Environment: real
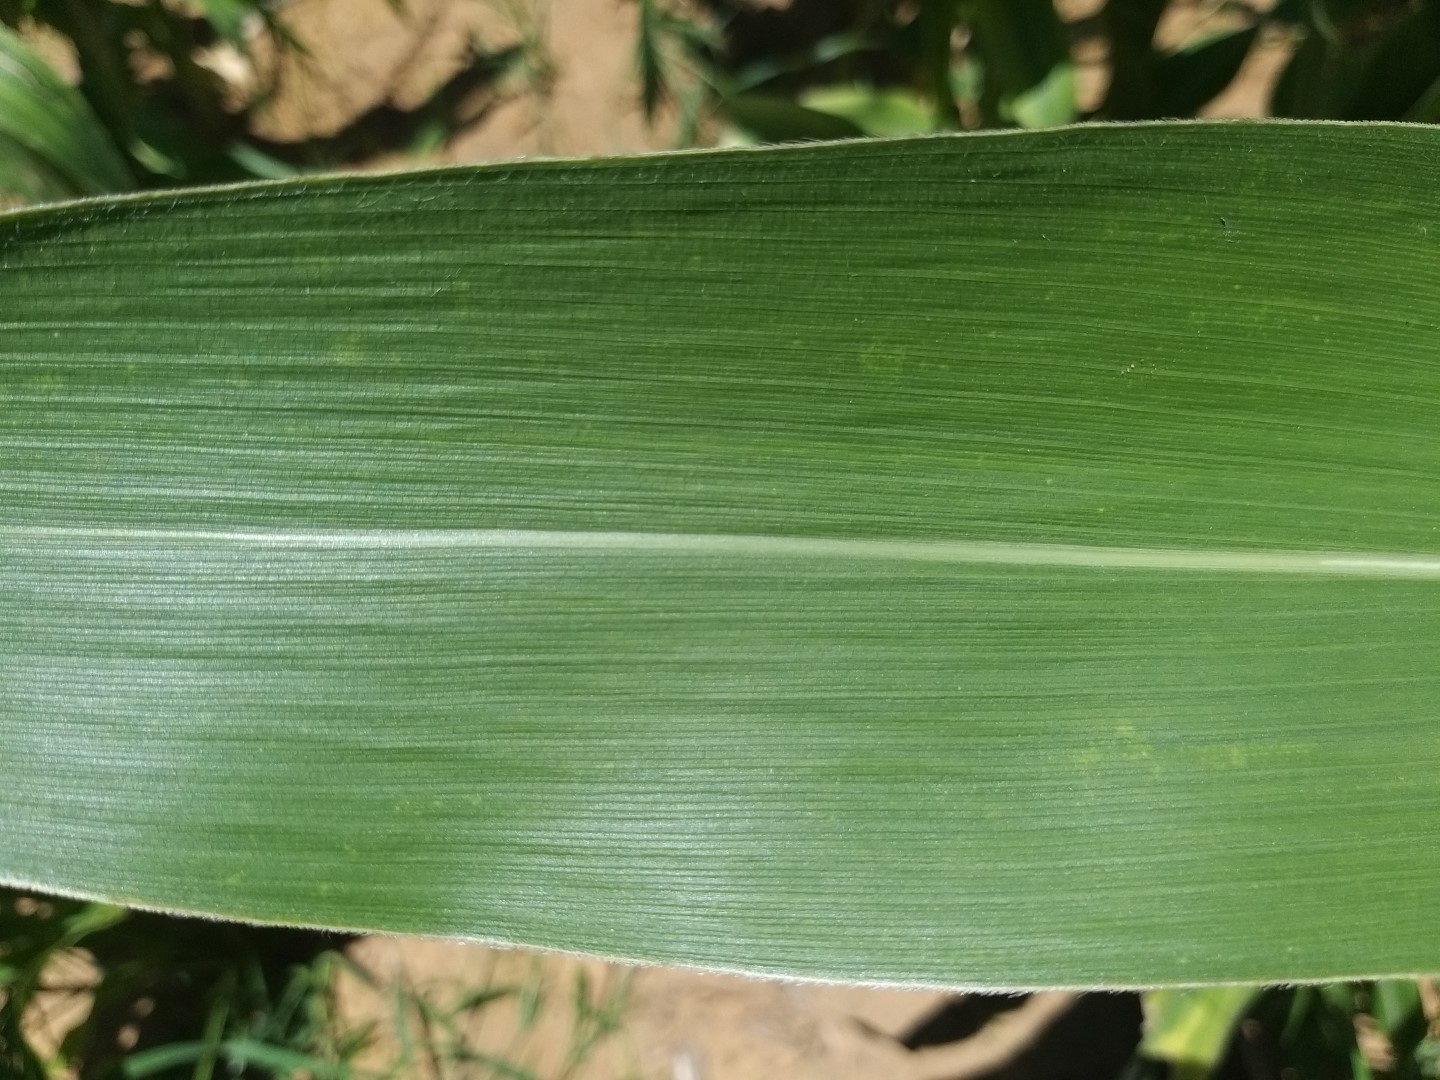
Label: healthy